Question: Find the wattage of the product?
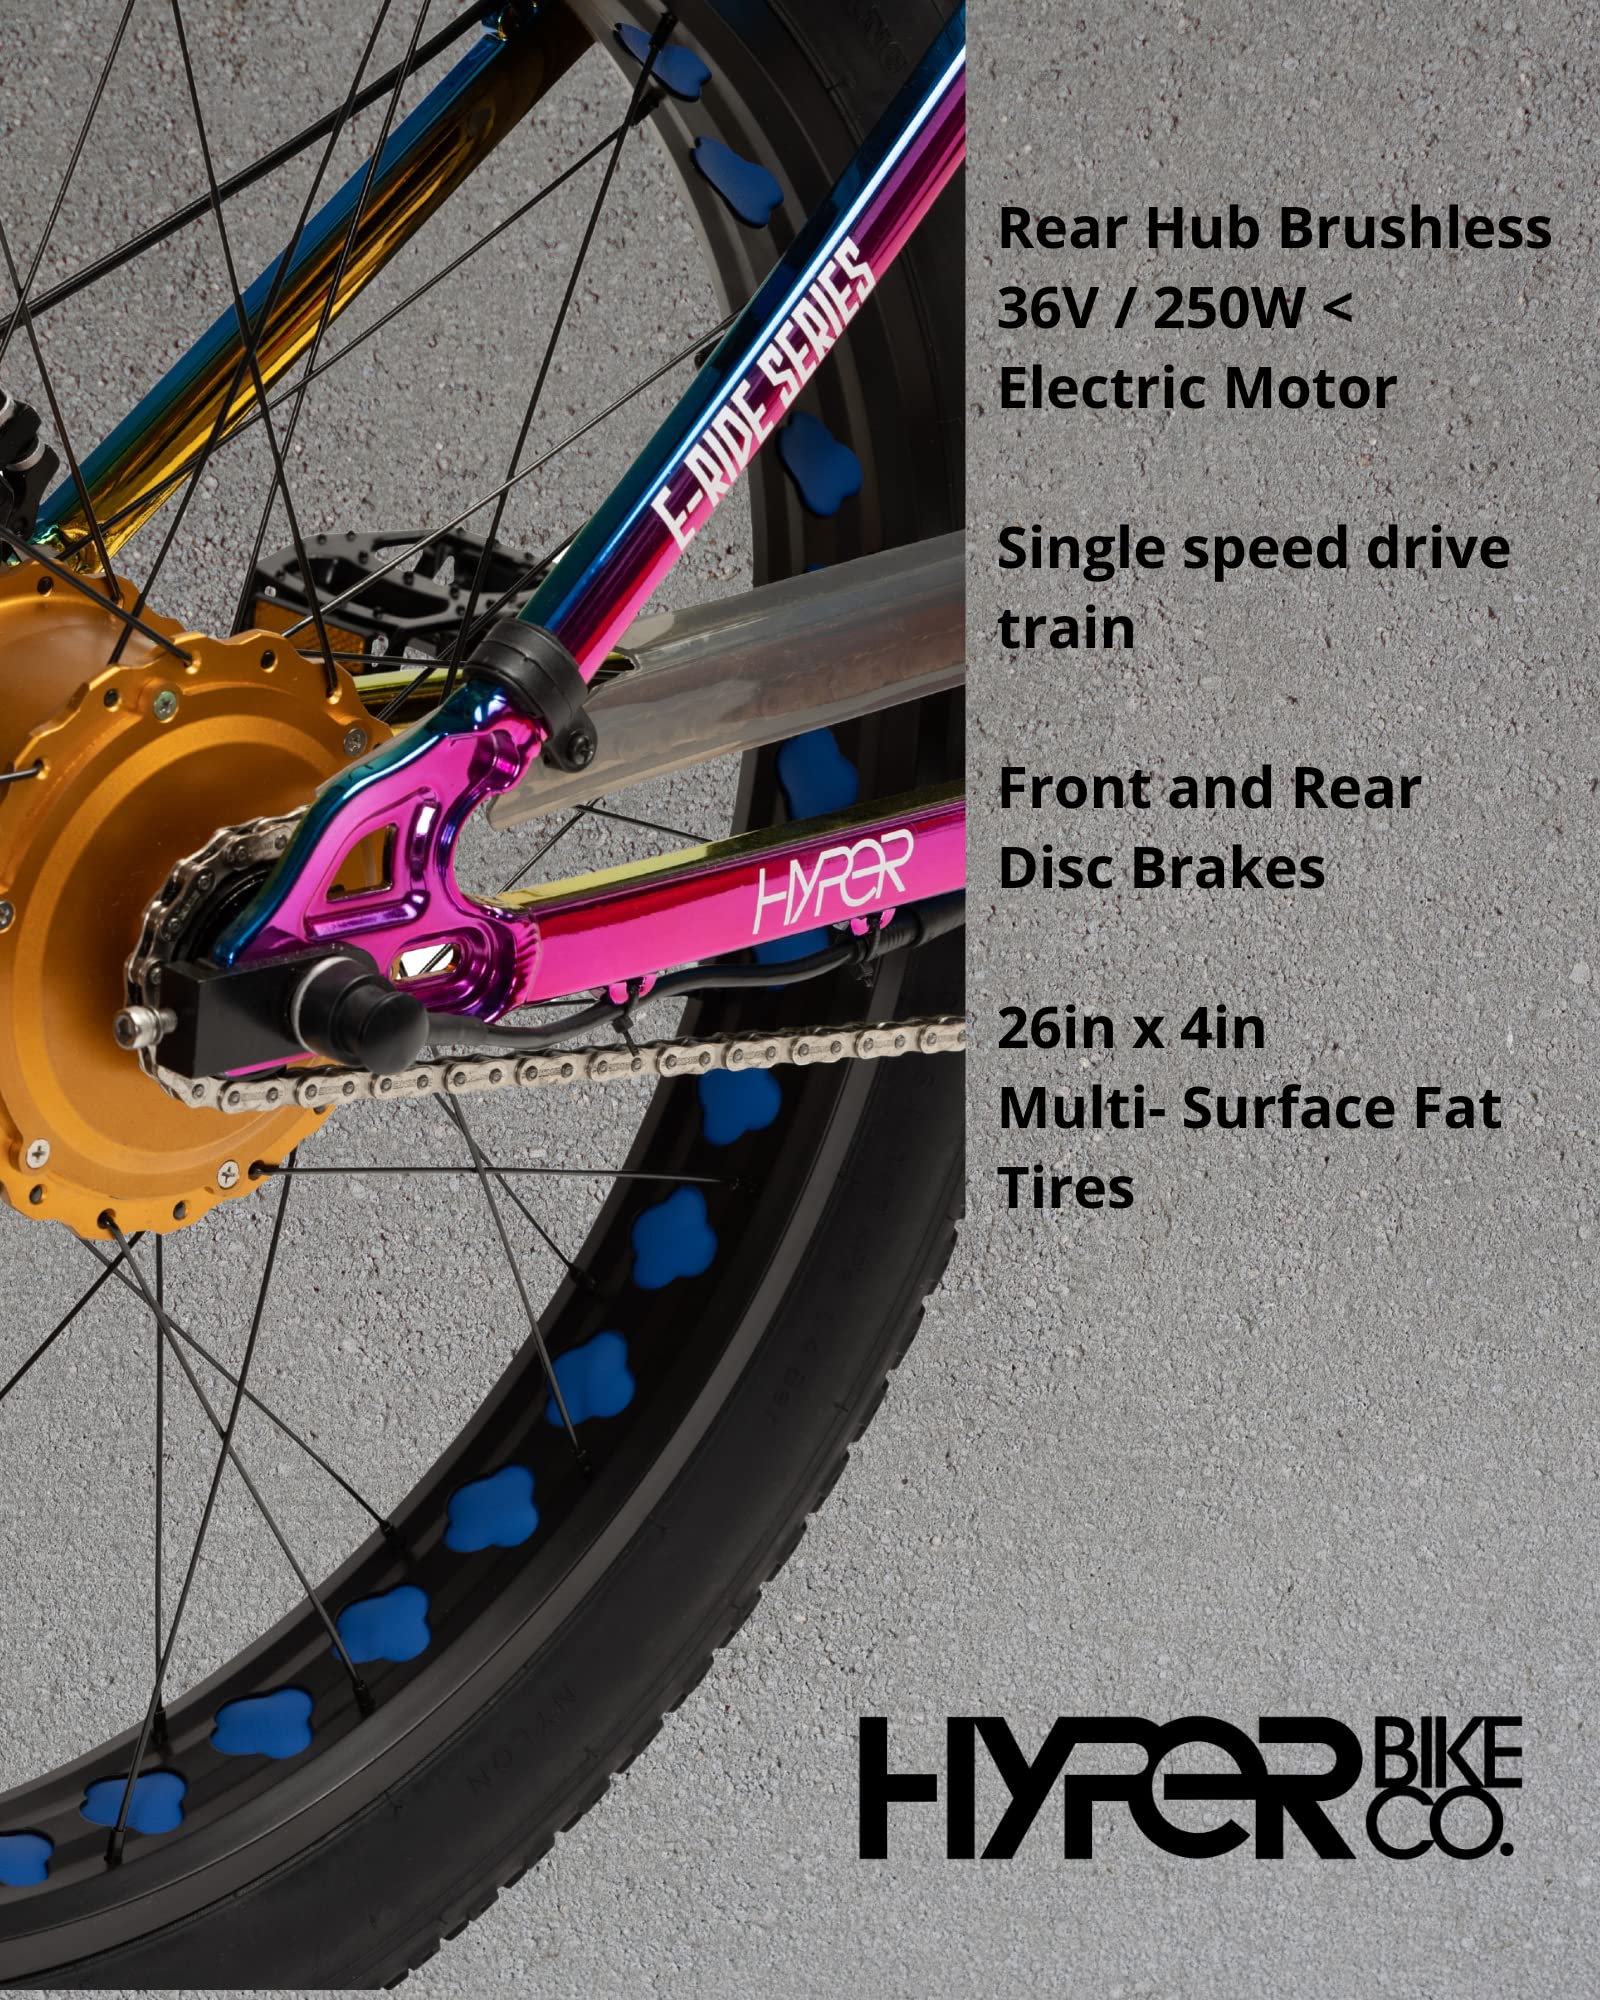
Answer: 250.0 watt